Bertha M. and Marie A. Green House

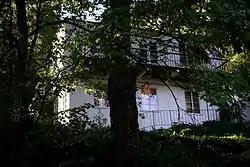
Bertha M. and Marie A. Green House in 2012

The Bertha M. and Marie A. Green House is a building located in southwest Portland, Oregon, listed on the National Register of Historic Places.